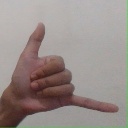
अक्षर: द